Mr. Big (American band)

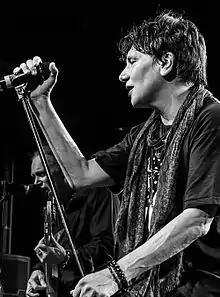
Billy Sheehan and Eric Martin performing in 2016

Mr. Big released their eighth studio album "...The Stories We Could Tell" on September 30, 2014, via Frontiers Records. It was produced by Pat Regan, who returned as producer for the first time since 1999's "Get Over It". The band confirmed that Pat's fill-in for the upcoming world tour would be Burning Rain drummer Matt Starr, who had also previously performed with Ace Frehley and Joe Lynn Turner. The group's latest album, "Defying Gravity", was recorded in Los Angeles in six days, and released on July 21, 2017. Due to Pat Torpey being diagnosed with Parkinson's disease, he could not play drums fully on the record and played on only several tracks. Matt Starr recorded the drum tracks, while Pat Torpey acted as "drum producer."